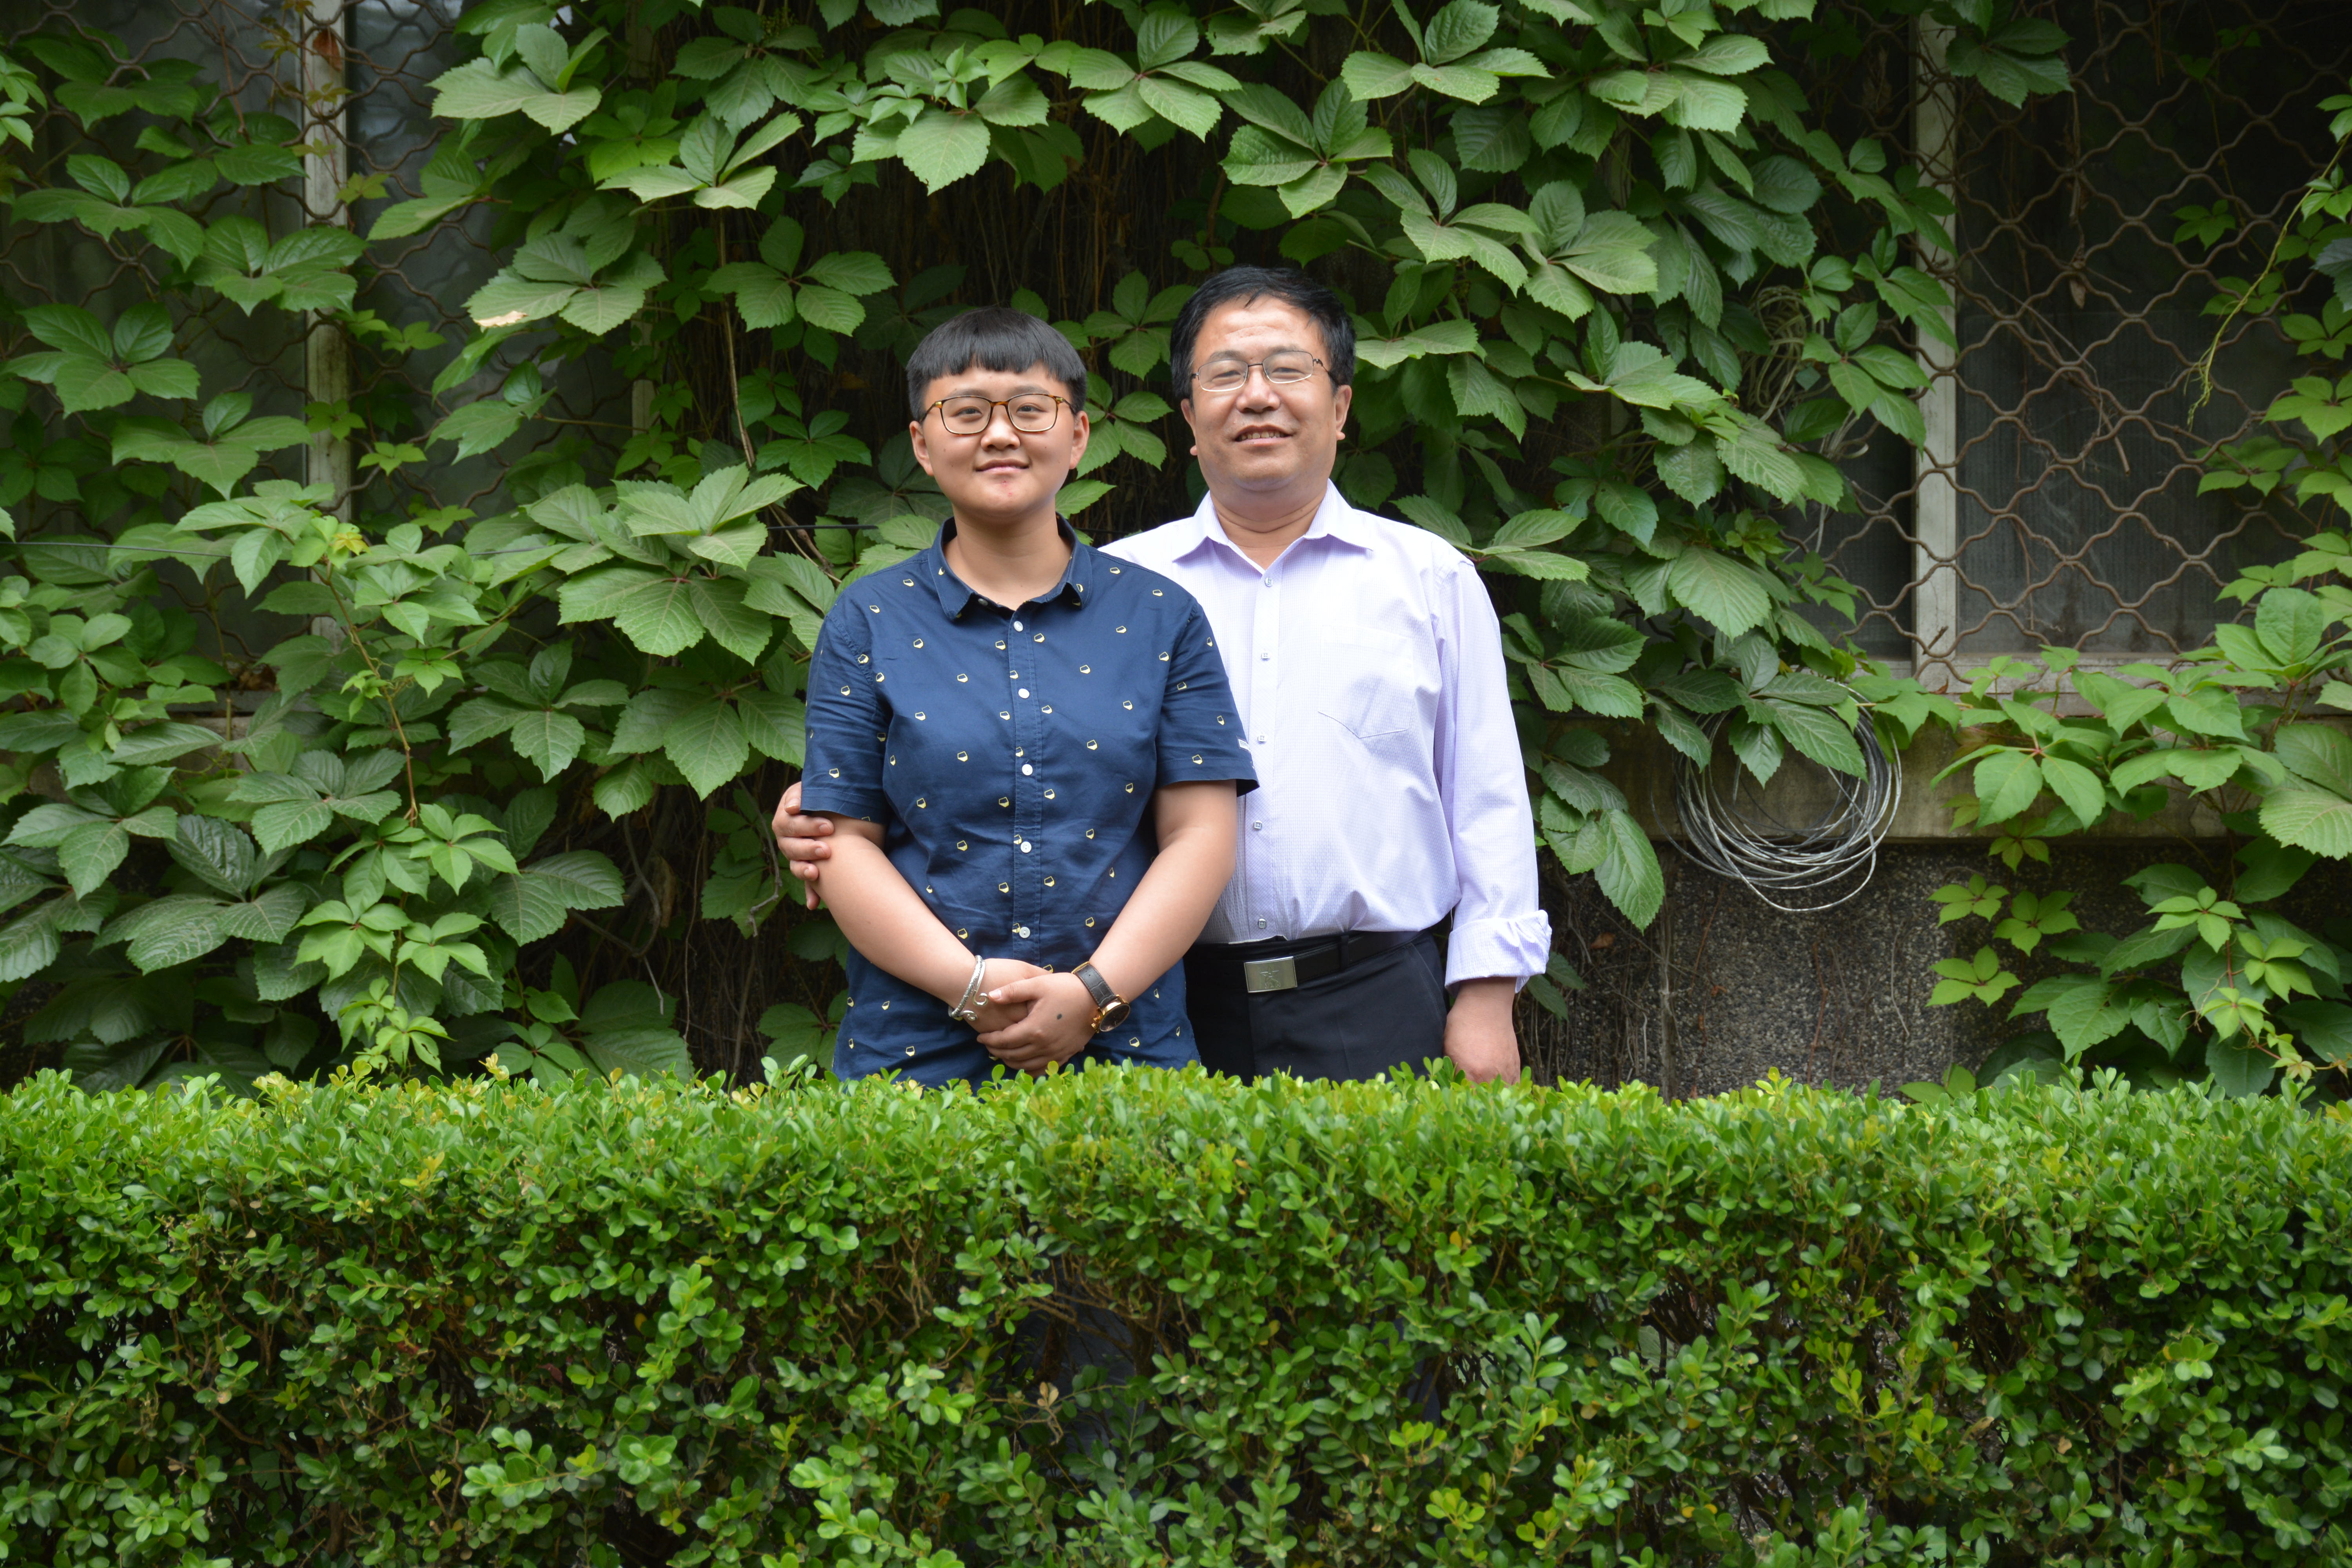
character, smile, plant, shirt, People in nature, natural environment, dress shirt, botany, vegetation, happy, collar, grass, terrestrial plant, adaptation, groundcover, people, summer, shrub, grass family, formal wear, lawn, leisure, tree, event, landscape, garden, plantation, forest, t shirt, sitting, soil, landscaping, jungle, fun, team, flowering plant, woodland